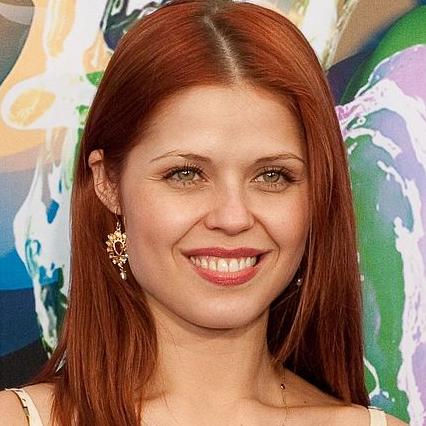
Age: 29